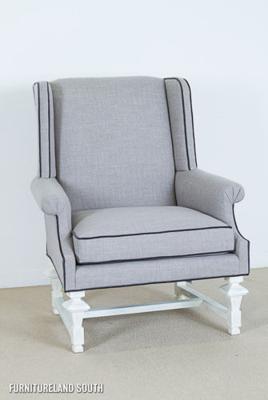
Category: chair